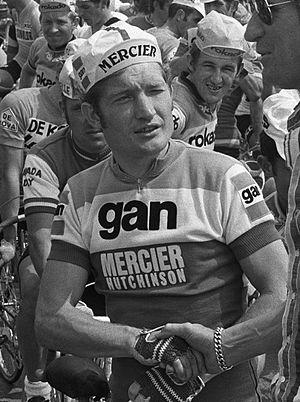
Cyrille Guimard, né le 20 janvier 1947 à Bouguenais, est un dirigeant d'équipe cycliste et ancien coureur cycliste français. Il a notamment dirigé les équipes Gitane et Renault dans les années 1970 et 1980, remportant sept Tours de France avec Lucien Van Impe, Bernard Hinault et Laurent Fignon.